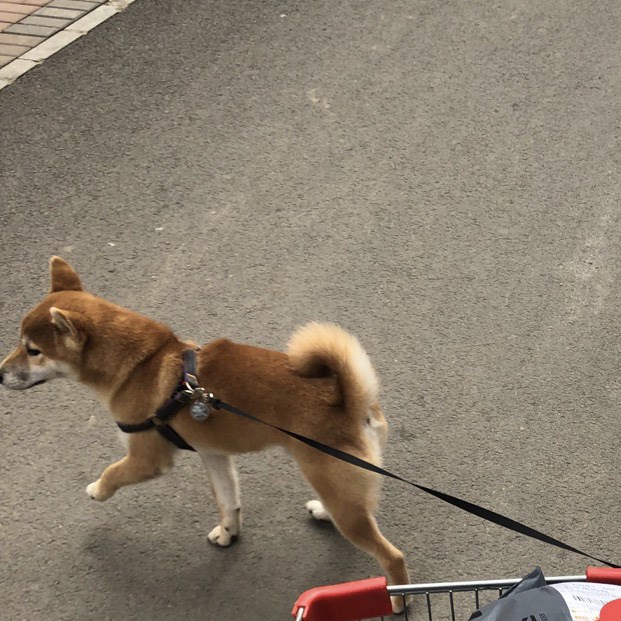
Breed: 1043-n000001-Shiba_Dog